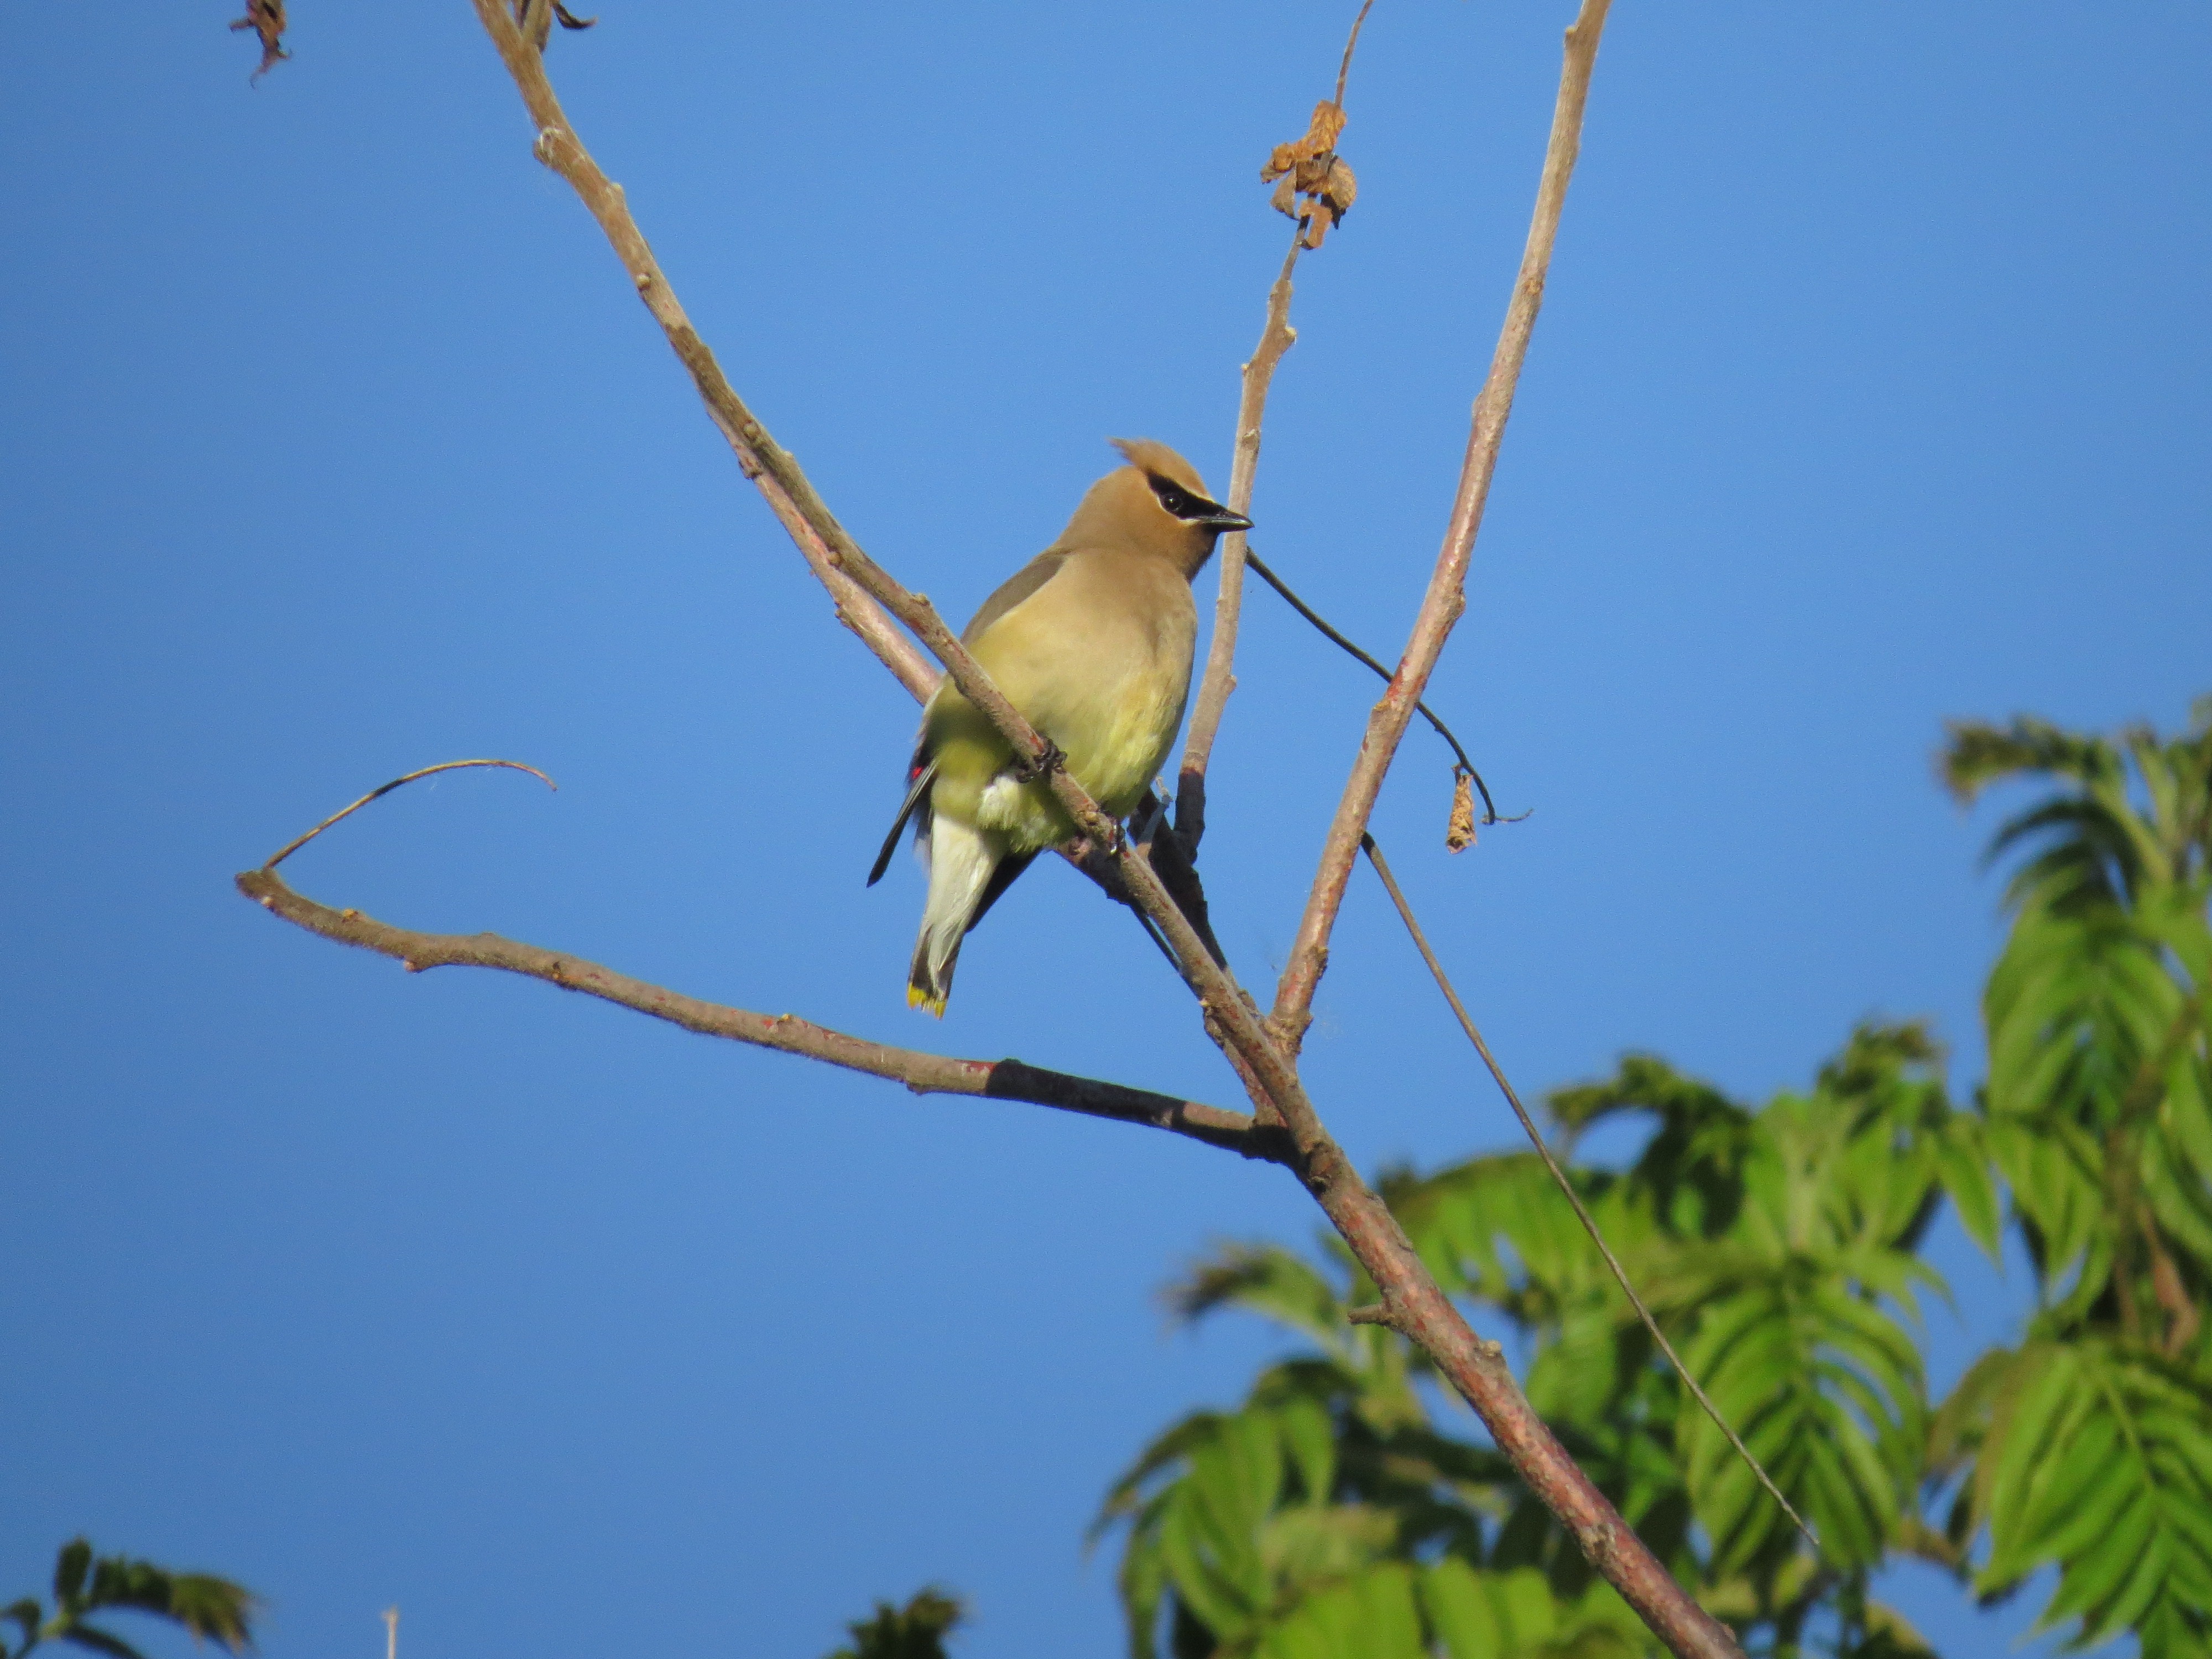
nature, forest, outdoor, branch, bird, wing, flower, animal, wildlife, environment, beak, biology, flight, avian, fauna, eco, ecology, ornithology, outdoors, zoology, feathers, vertebrate, creature, conservation, finch, birdwatching, migratory, perching, niagara falls, ecological, cedar waxwing, perching bird